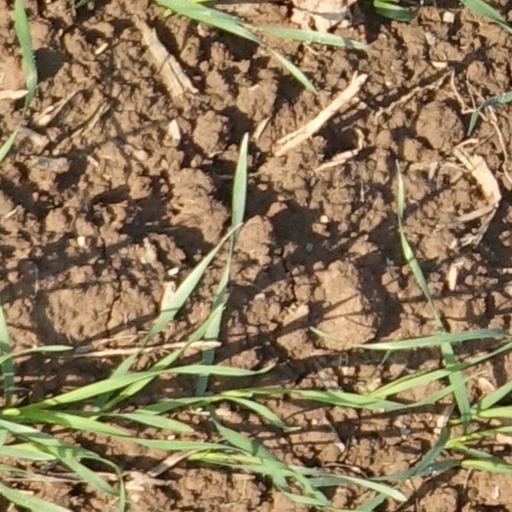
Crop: wheat